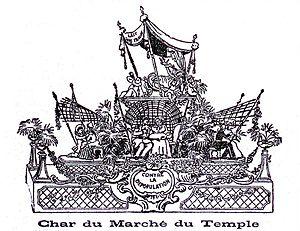
Le Char du Marché du Temple à la Mi-Carême 1902 à Paris.
On conserve la description de nombreux cortèges du Carnaval de Paris. Dans cet article ils figurent chronologiquement, avec à la fin une liste alphabétique des chars qui ont défilé à Paris.
La Mi-Carême à Paris, longtemps appelée également Fête des Blanchisseuses, est de facto au moins depuis le XVIIIᵉ siècle la fête des femmes de Paris dans le cadre du très féminin Carnaval de Paris.
Équipement de Paris, le Carreau du Temple est un lieu culturel et sportif dédié aux modes de vie et aux nouveaux usages urbains. Il repose sur une économie mixte publique-privée inédite à ce niveau dans la capitale.